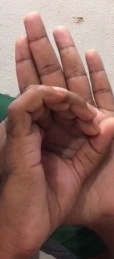
ASL sign: 0